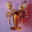
Label: lobster